Street photography

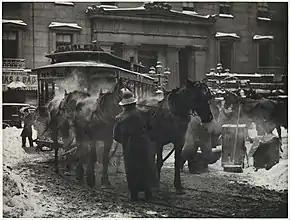
Alfred Stieglitz: ""The Terminal"" (1892)

The post-war French Humanist School photographers found their subjects on the street or in the bistro. They worked primarily in black‐and‐white in available light with the popular small cameras of the day, discovering what the writer Pierre Mac Orlan (1882–1970) called the "fantastique social de la rue" (social fantastic of the street) and their style of image-making rendered romantic and poetic the way of life of ordinary European people, particularly in Paris. Between 1946 and 1957 Le Groupe des XV annually exhibited work of this kind.